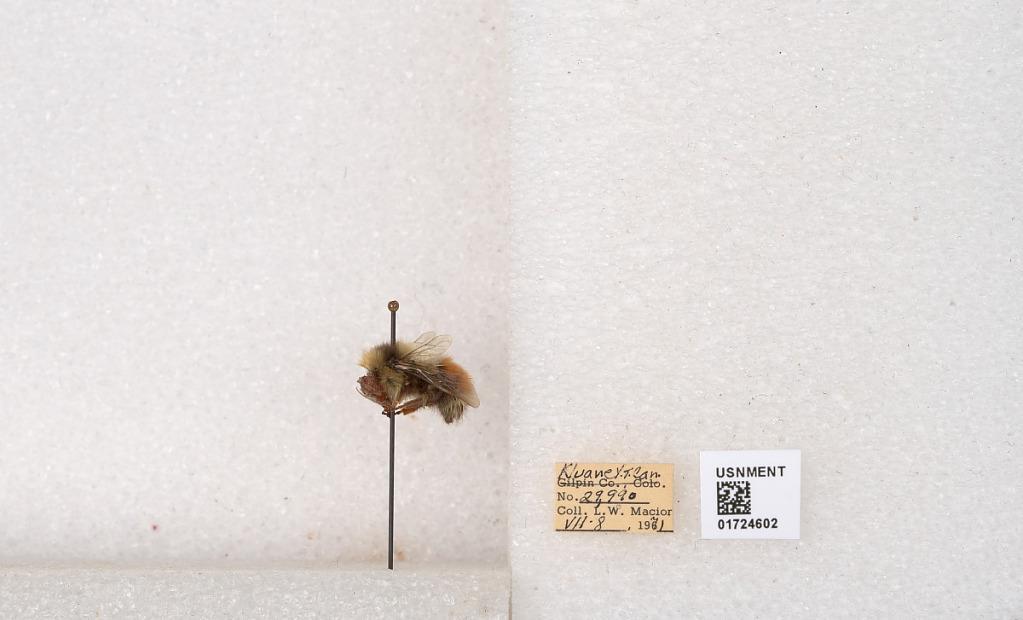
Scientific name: Bombus (Pyrobombus) sylvicola Kirby
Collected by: L. Macior
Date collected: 1971-7-8
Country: Canada
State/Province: Yukon Territory
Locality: Kluane National Park and Reserve
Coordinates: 60.7493, -139.504